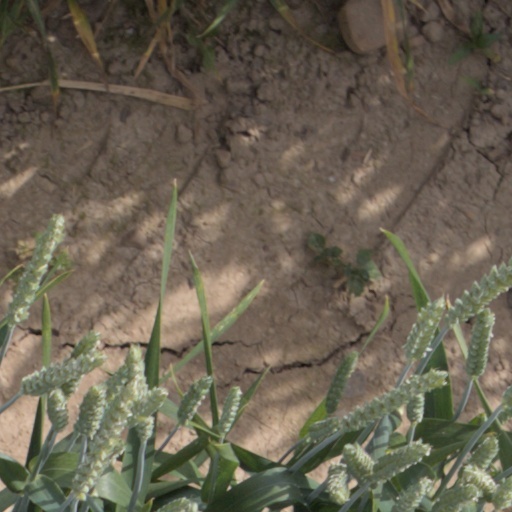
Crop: wheat